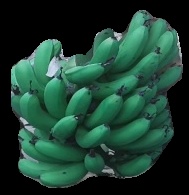
Variety: pachbale
Grade: grade3